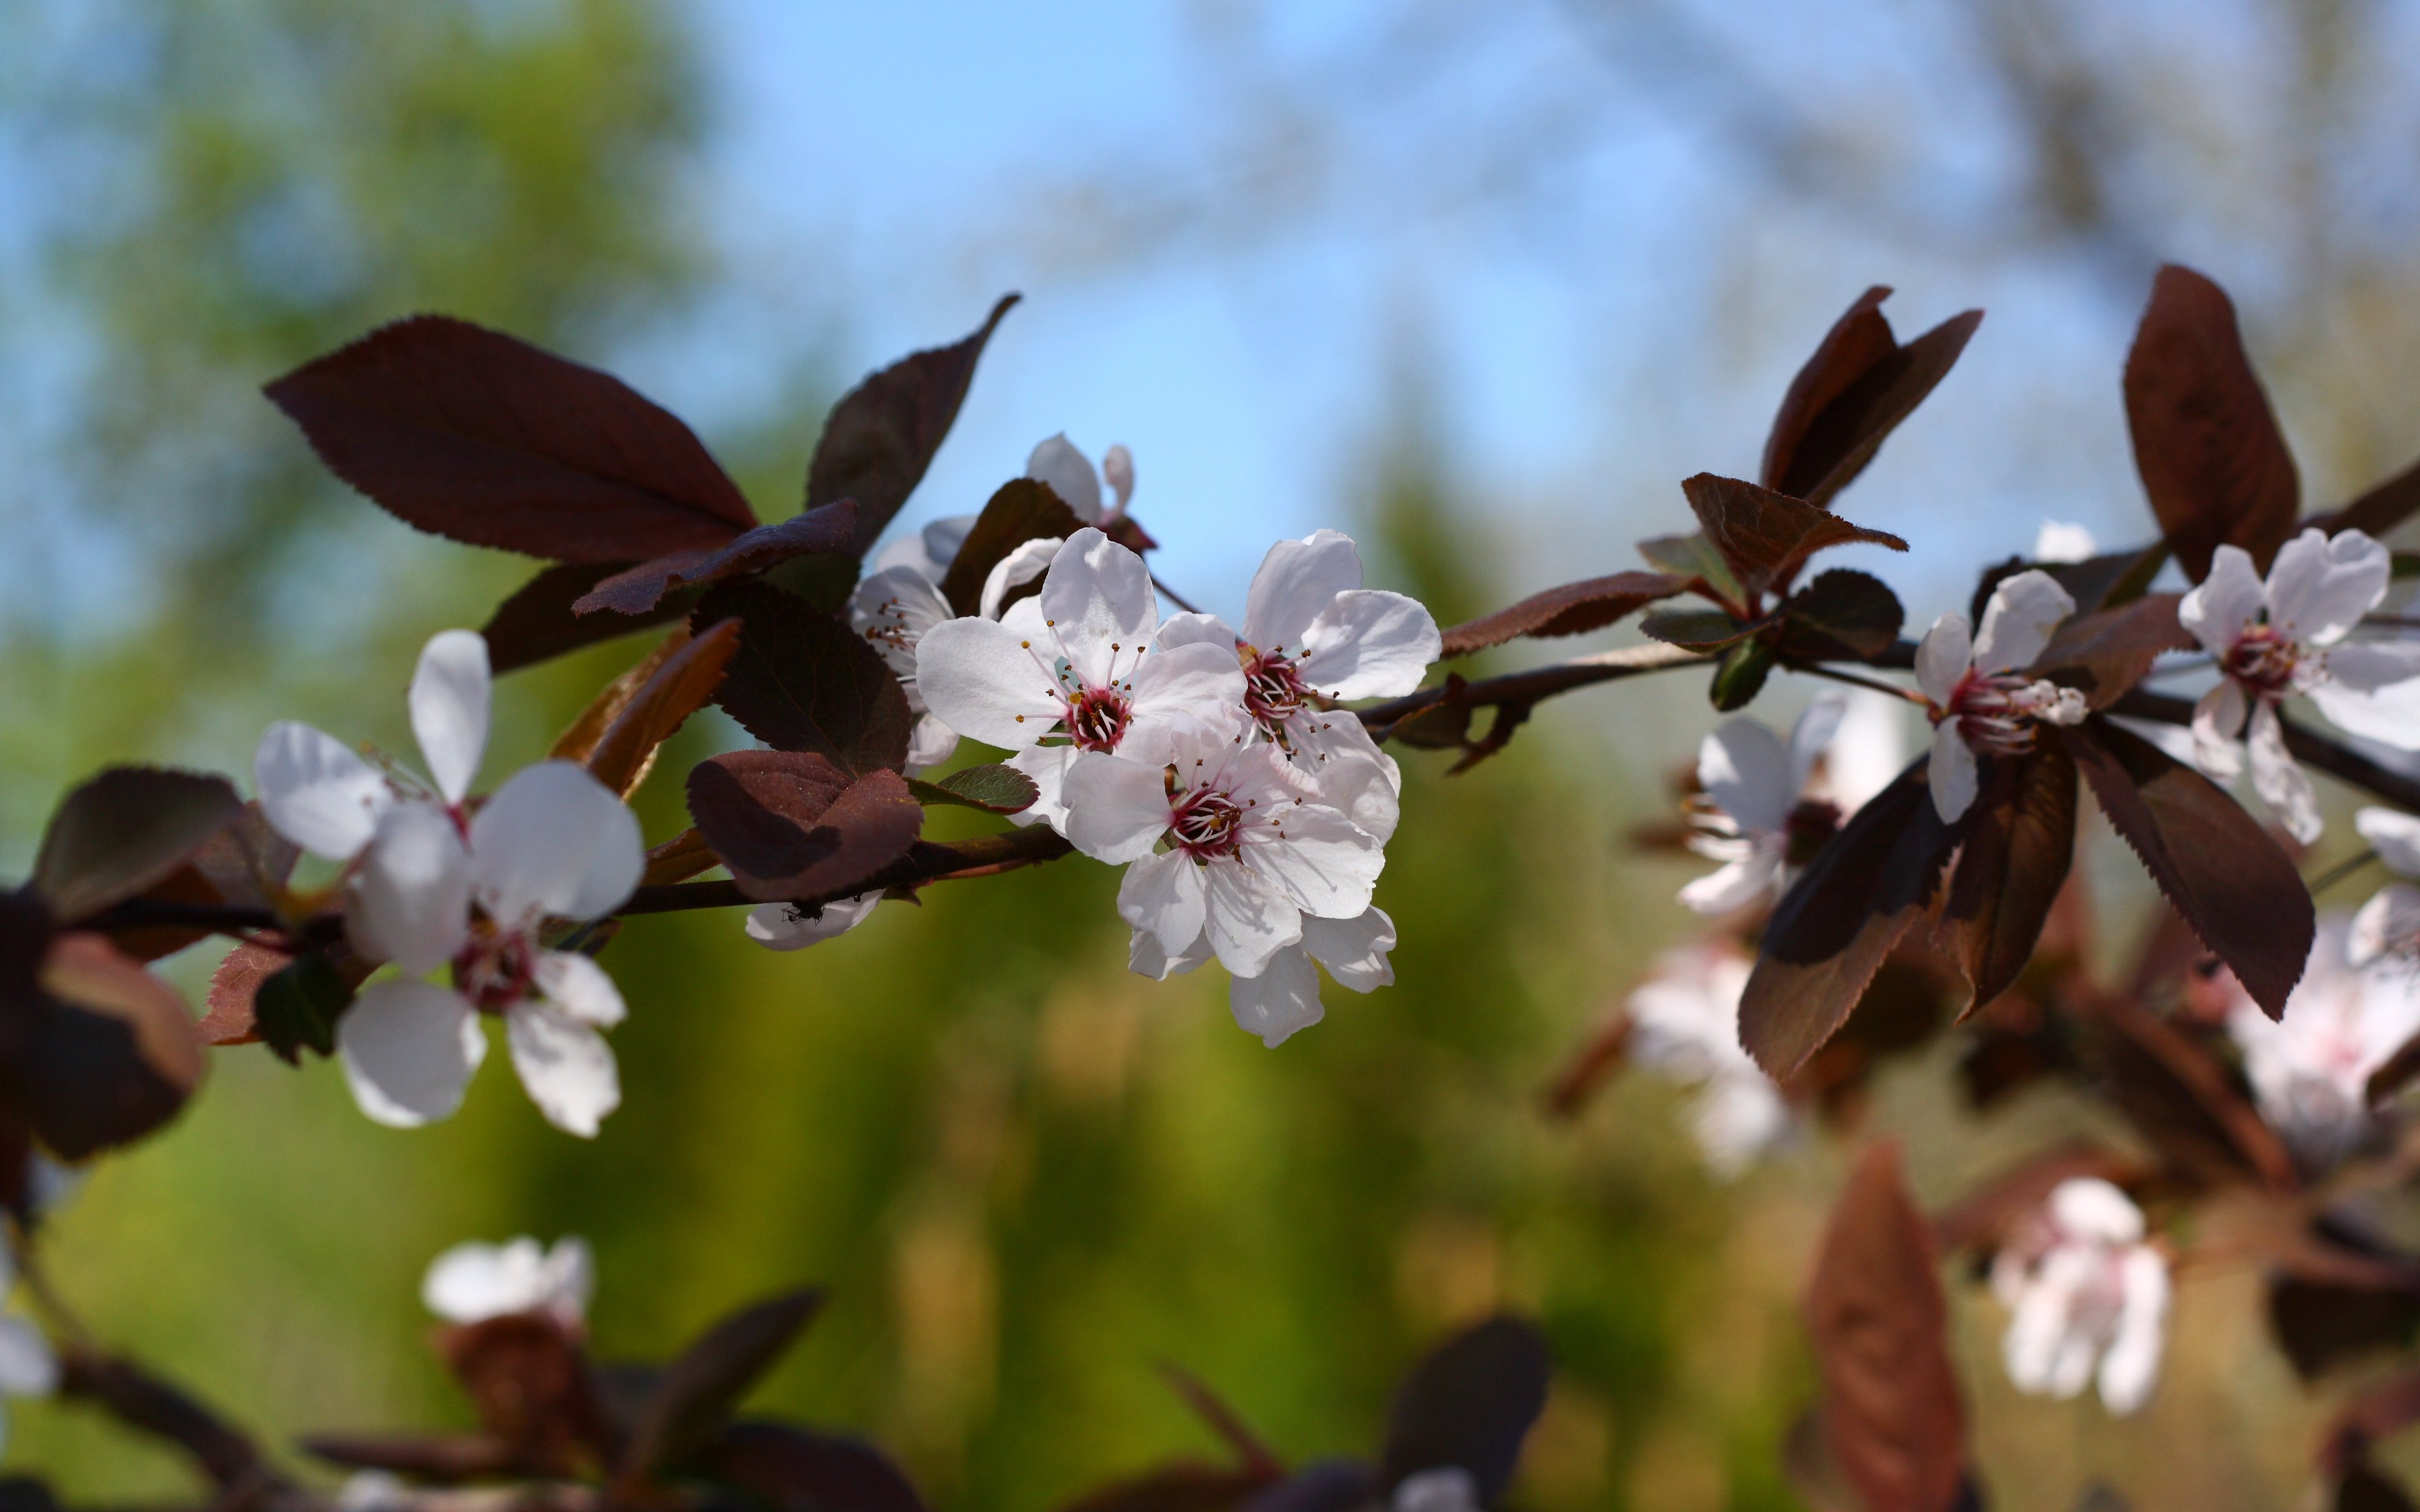
branch, blossom, plant, flower, petal, food, spring, produce, color, botany, flora, cherry blossom, wildflower, flowers, shrub, beautiful, transient, macro photography, flowering plant, land plant